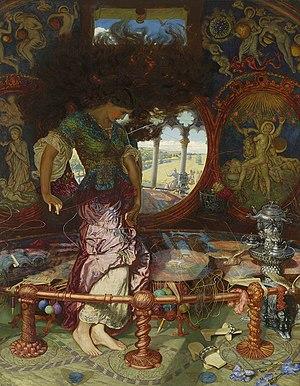
The Lady of Shalott est un poème romantique du poète anglais Alfred Tennyson. Comme d'autres poèmes anciens — Sir Lancelot, et Reine Guenièvre, et Galahad — le poème retrace une légende arthurienne librement inspirée de sources médiévales et reprend certains thèmes qui se réaliseront de manière plus complète dans Idylls of the King où le conte d'Élaine est raconté.